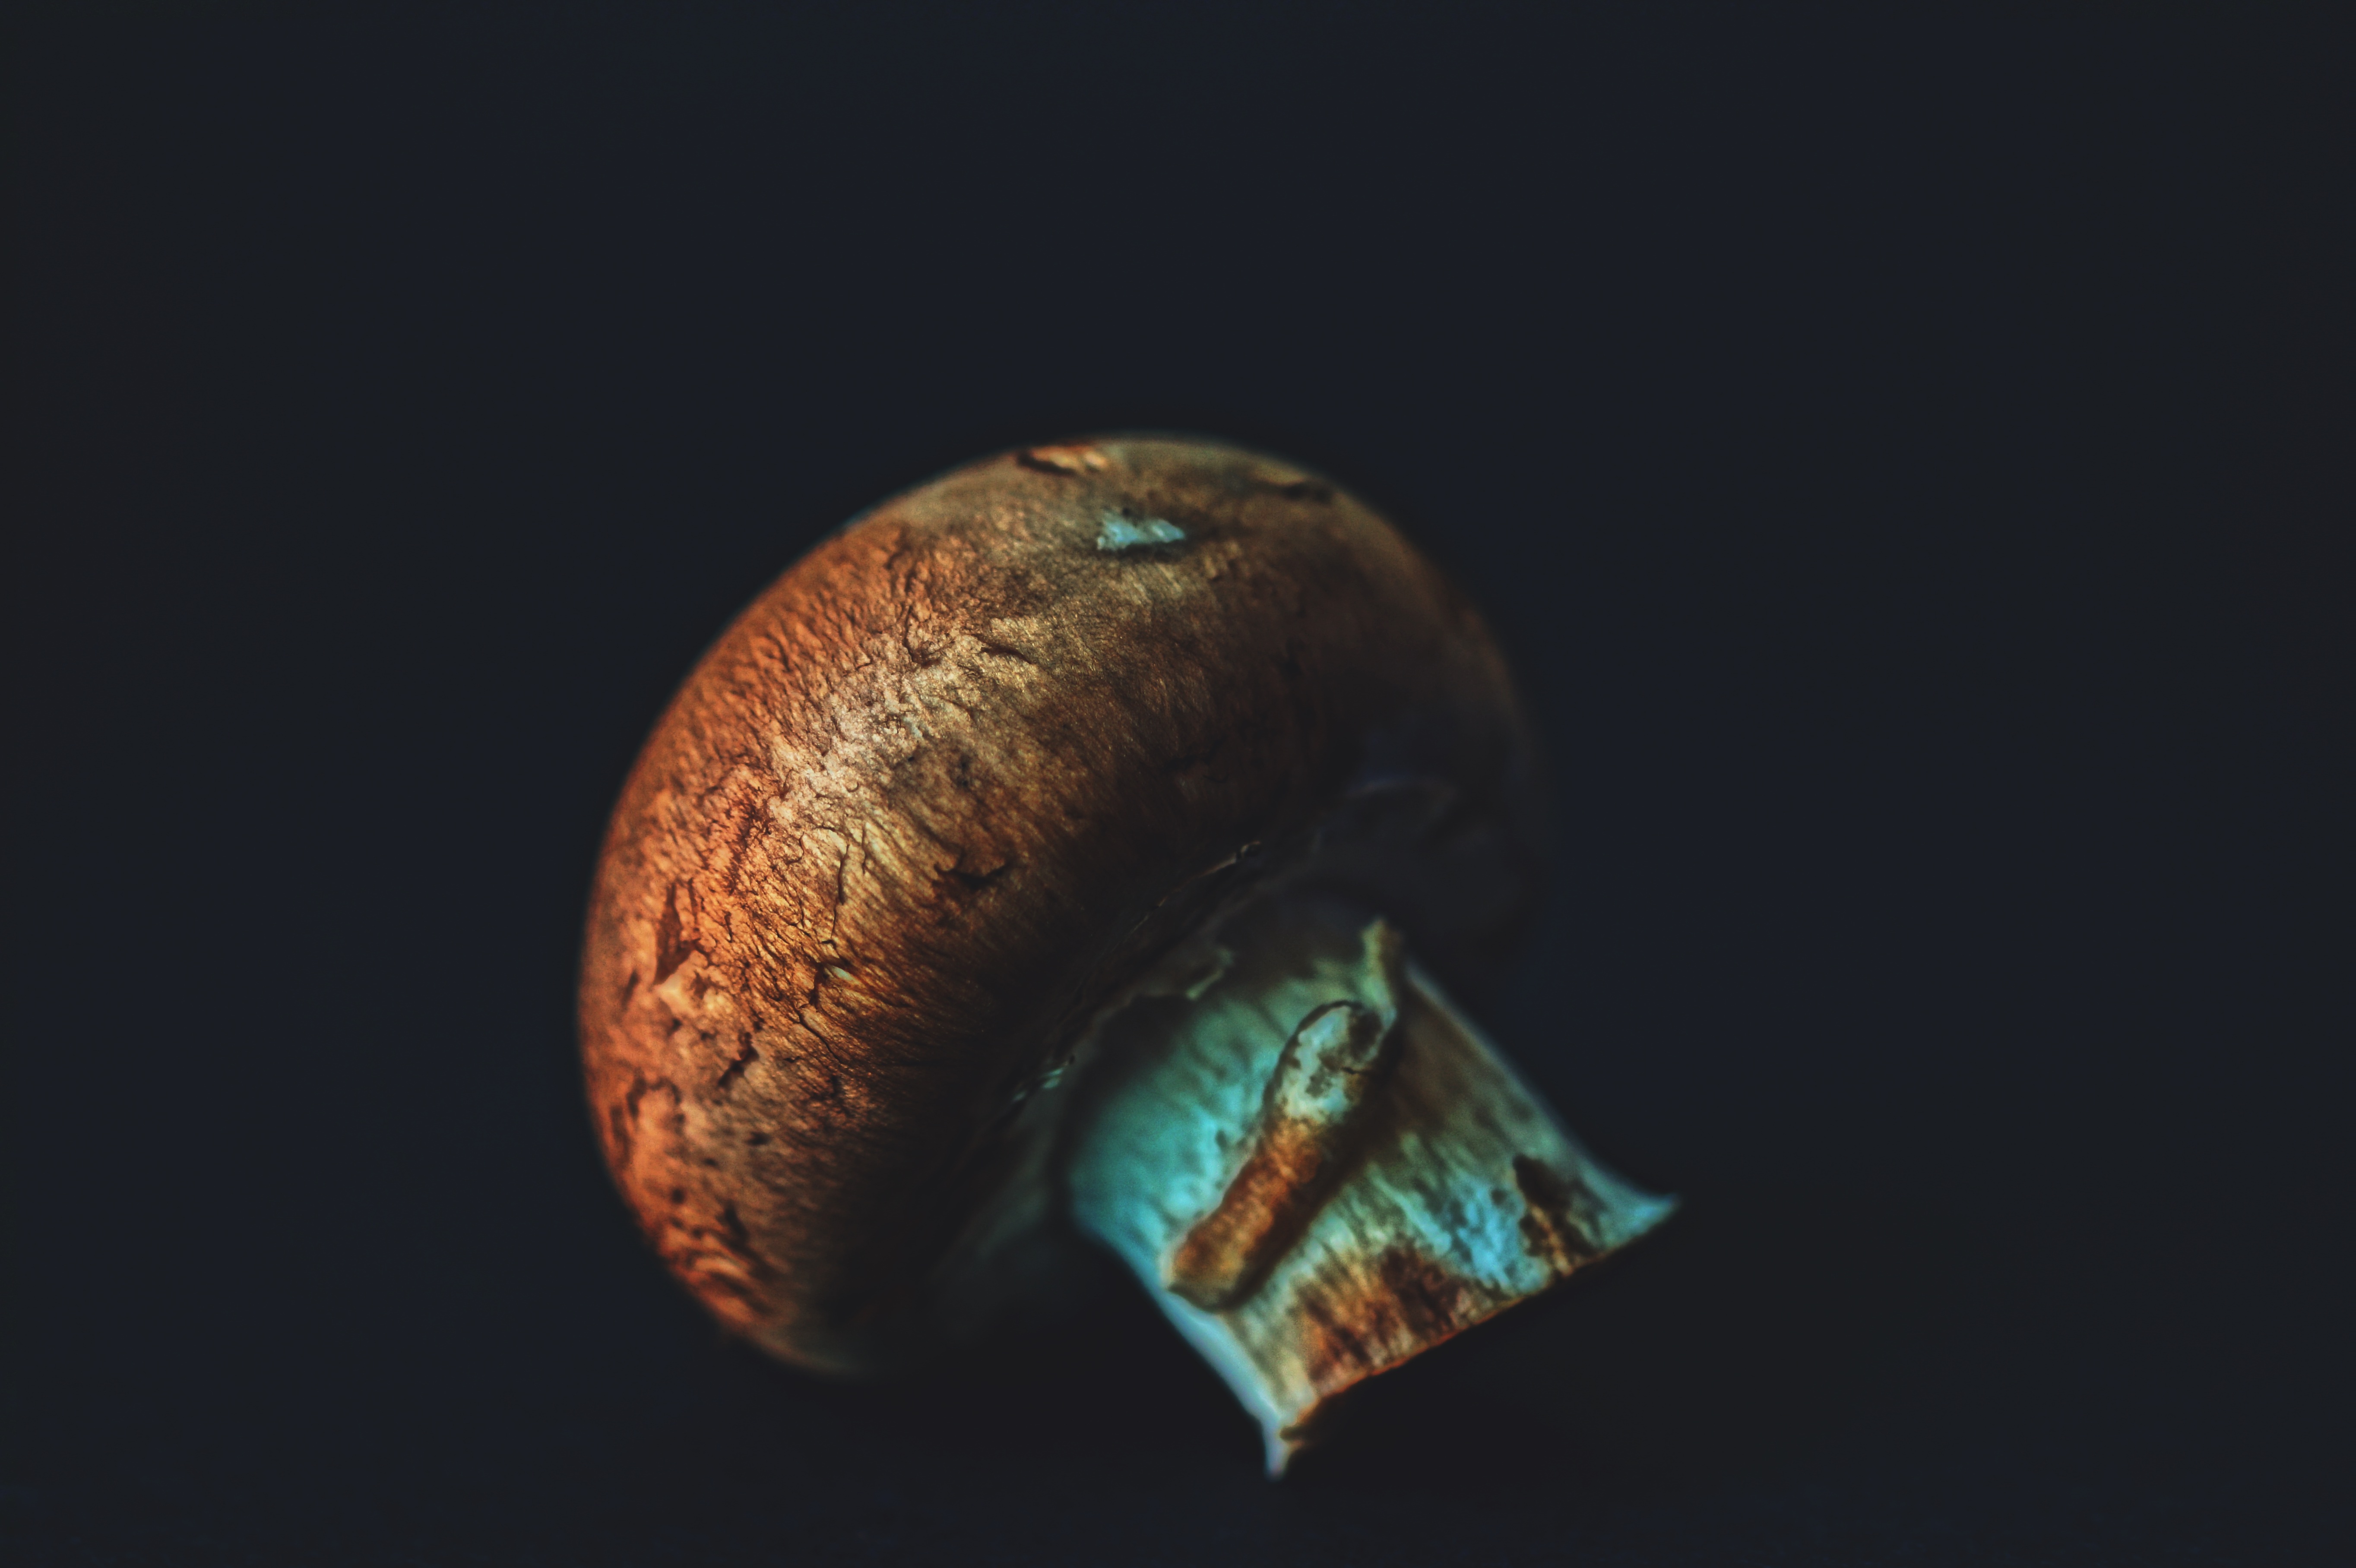
food, invertebrate, close up, jewellery, earth, eye, mushrooms, planet, organ, macro photography, close up view